Hirak Rif Movement

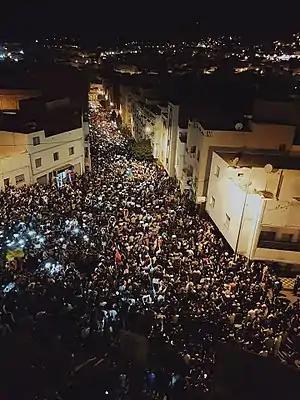

The Hirak Rif Movement or the Rif Movement is a popular resistance movement that organised mass protests in the Berber Rif region in northern Morocco between October 2016 and June 2017. The movement was triggered by the death of Mouhcine Fikri, a fishmonger who was crushed to death after jumping in the back of a garbage truck attempting to retrieve his allegedly illegal fish merchandise confiscated by local authorities.